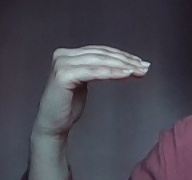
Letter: haa